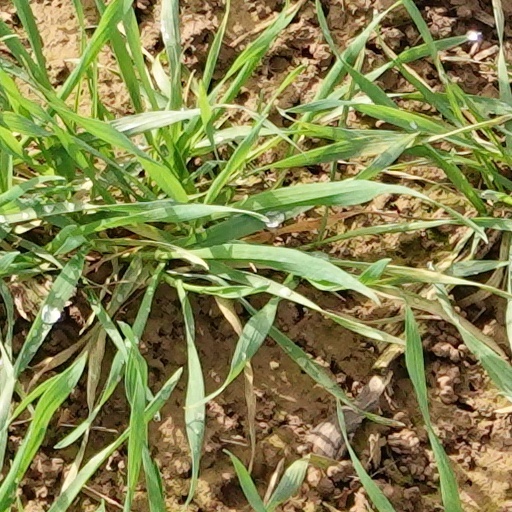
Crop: wheat